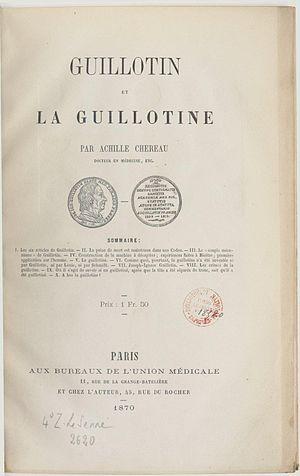
Couverture de Guillotin et la guillotine, d'Achille Chéreau.
Achille Chéreau, est un médecin et biographe français.